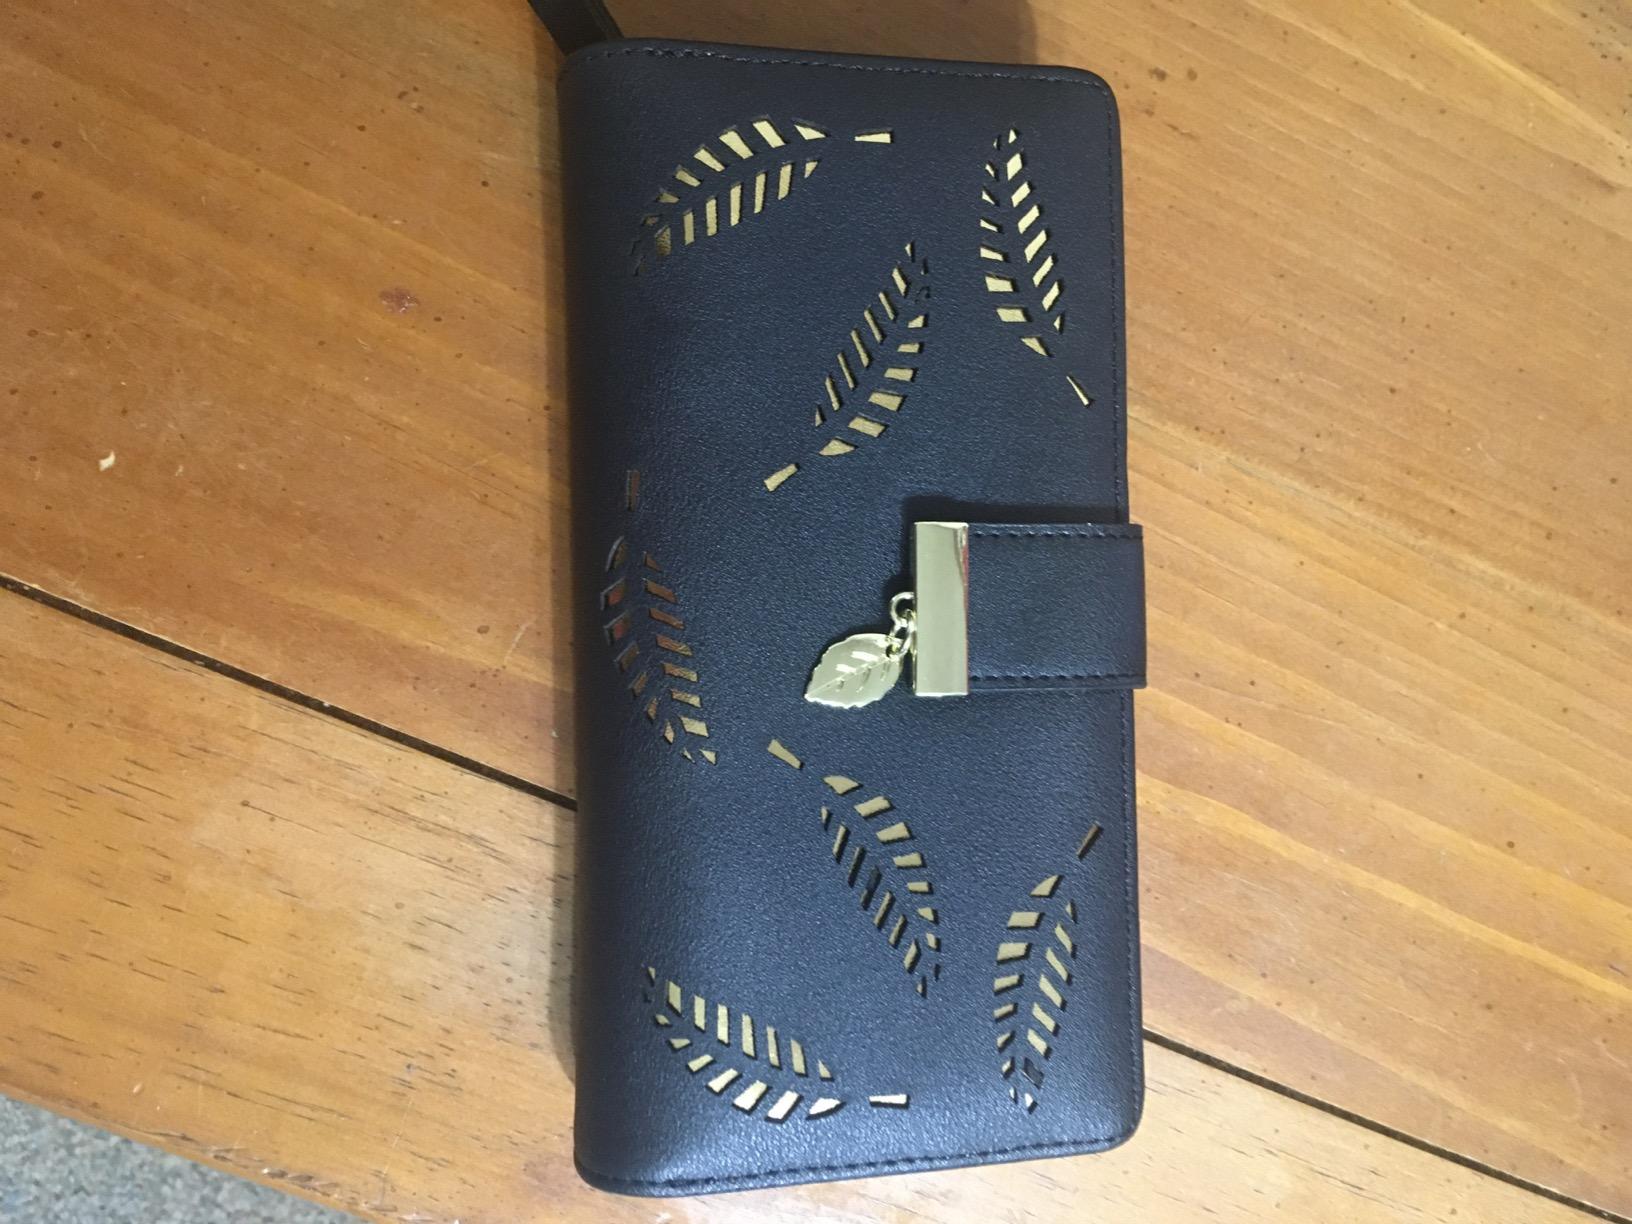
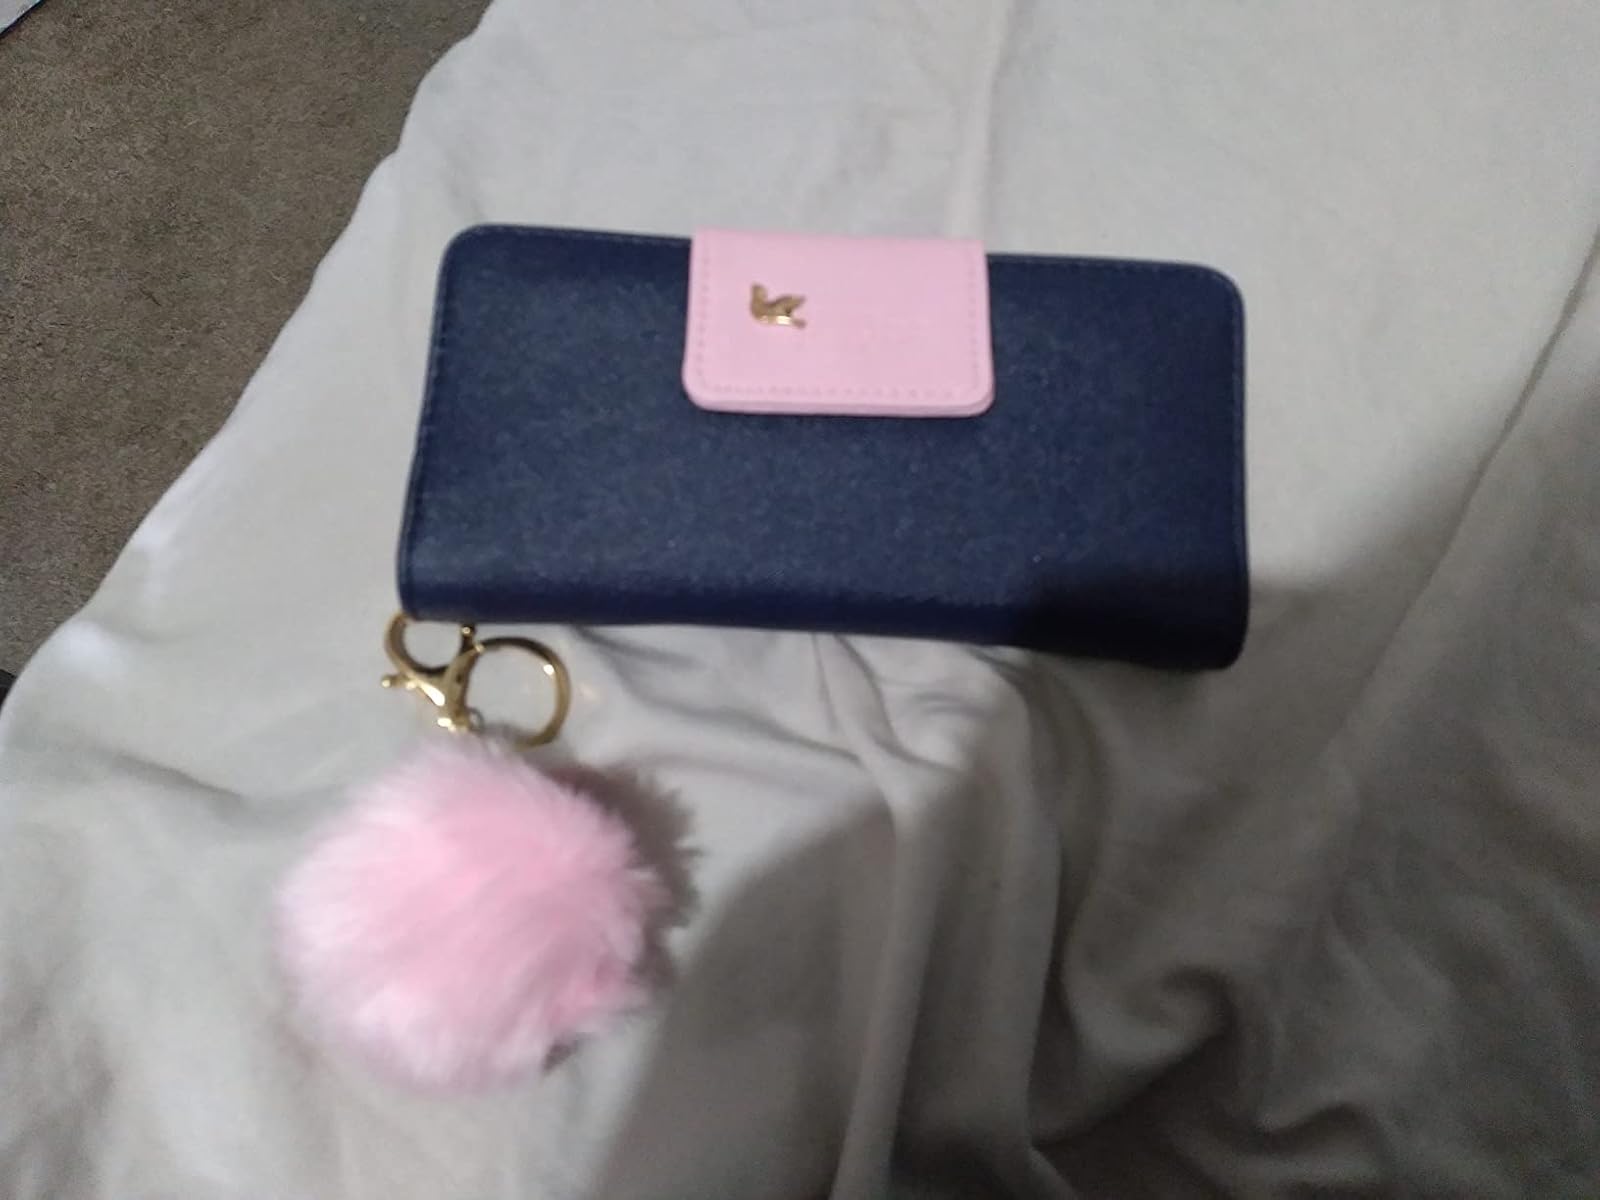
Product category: accessories_handbag
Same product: no